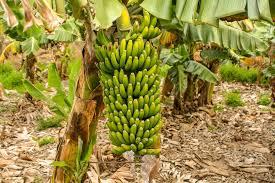
Hii ni kishada cha ndizi mbichi zenye rangi ya kijani kibichi zikining'inia kutoka kwenye mti wa ndizi. Kishada hicho kimejaa ndizi nyingi zilizopangwa vizuri maandari ya nyuma yanaonyesha miti mingi ya ndizi na ardhi ya majani makavu na mabaki ya mimea hii  inaashiria shamba na ndizi ni eneo la kilmo.